European Academies' Science Advisory Council

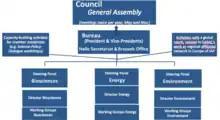
EASAC Organigram

The Council is EASAC's assembly and governing body. It is composed of 30 scientists, nominated by, and representing, EASAC members. Council members are expected to regularly consult with their Academies about EASAC business to make decisions on their behalf at Council meetings. Council sets EASAC's direction, agrees on the initiation of projects, monitors their progress, and reviews and approves reports and other types of documents for publication. It meets every six months, at the Academy of the EU Member State which will take over the EU Presidency about one month later.